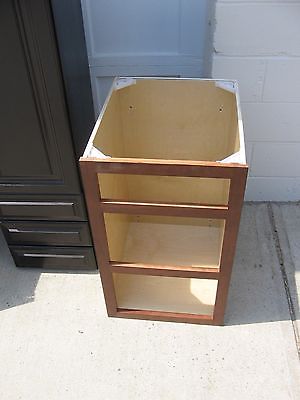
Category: cabinet